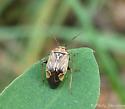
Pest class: lygus_bug